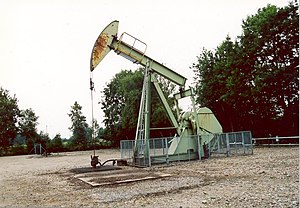
Oliefelt
En oliepumpe over et on-shore oliefelt
Et oliefelt er et område i undergrunden, som indeholder olie. For at få fat i olien, må man foretage boringer, og derefter må olien pumpes op af reservoiret. Da et oliefelt kan have stor udstrækning, vil det ofte være nødvendigt at lave mange boringer for at få olien op. I mange tilfælde vil der også findes naturgas i forbindelse med oliefelterne.